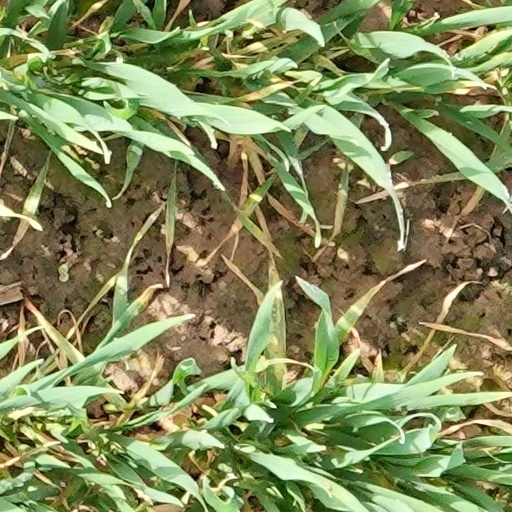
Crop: wheat